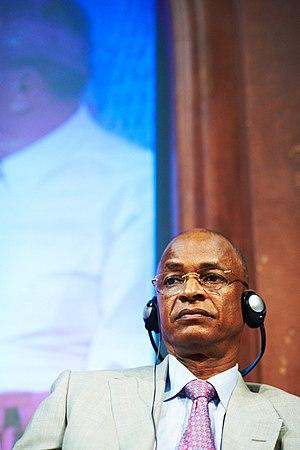
L'élection présidentielle guinéenne de 2015 s'est déroulée le 11 octobre 2015.
L'élection présidentielle guinéenne de 2010 est organisée au terme de la transition dirigée par le général Sékouba Konaté et remportée par Alpha Condé, premier président élu démocratiquement de l'histoire de la République de Guinée.